Otto F. Toepfer

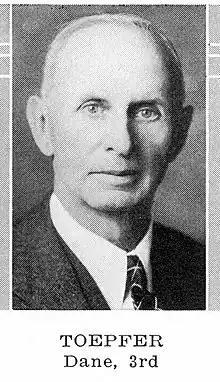
Otto Toepfer

Otto Carl Franz Toepfer (January 13, 1872 – February 17, 1949) was a member of the Wisconsin State Assembly.